Alfred Seale Haslam

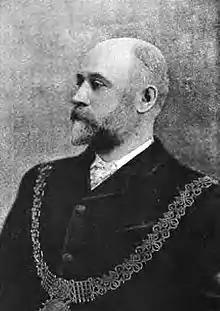
Sir Alfred Seale Haslam in 1891

Sir Alfred Seale Haslam (27 October 1844 – 13 January 1927) was an English engineer who was Mayor of Derby from 1890 to 1891, three times Mayor of Newcastle-under-Lyme, and Member of Parliament (MP) for Newcastle-under-Lyme from 1900 to 1906. He had made his money from devising a refrigeration plant that could be used to transport food in ships worldwide. At one time he owned and lived at Breadsall Priory in Derbyshire. His son Eric Seale Haslam was High Sheriff of Derbyshire in 1937.